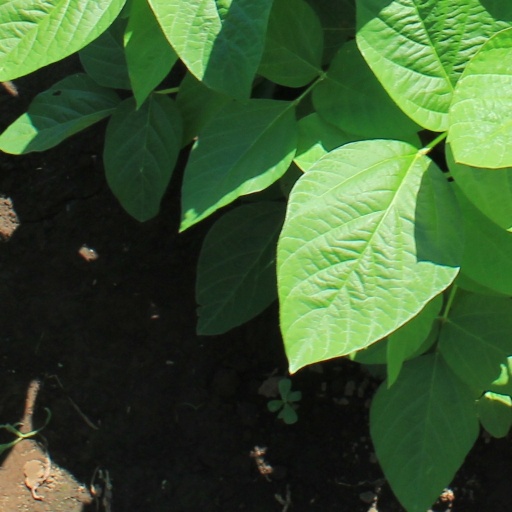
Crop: soybean